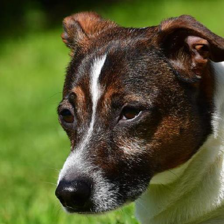
Label: animals